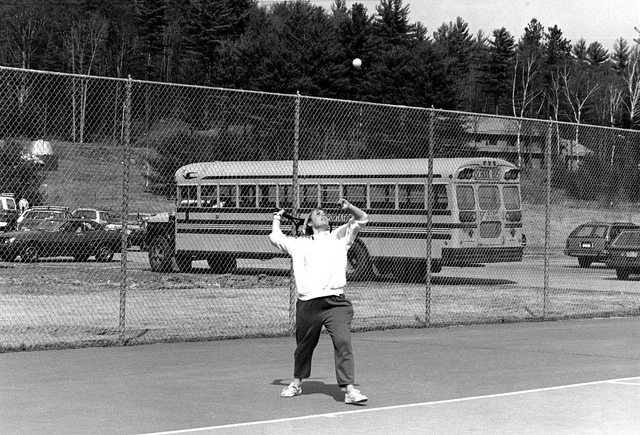
một người đàn ông đang chuẩn bị đánh quả bóng tennis